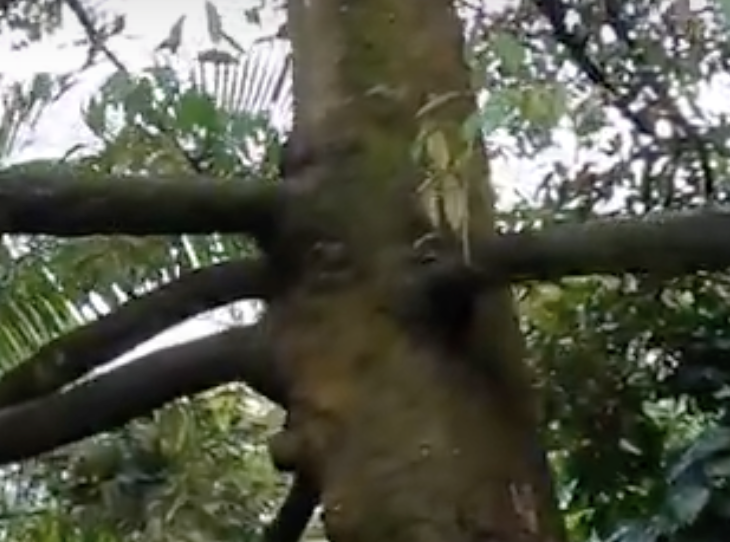
Label: sooty_mold